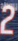
Number: 2